Račice (Litoměřice District)

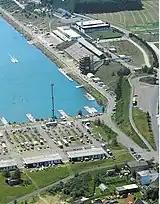
Račice rowing centre

Račice is the major rowing and flatwater canoeing venue in the country. The municipality hosted the 1993 World Rowing Championships, the 2006 and 2015 Canoe Sprint European Championships, the 2017 ICF Canoe Sprint World Championships, and the 2017 European Rowing Championships. More recently the venue hosted the 2022 World Rowing Championships.